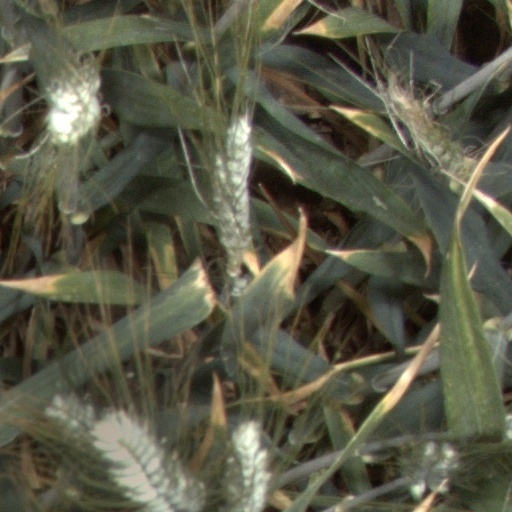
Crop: wheat